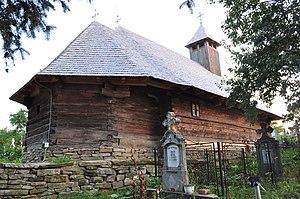
Berghin est une commune située dans le județ d'Alba en Roumanie. Elle possède une population de 1 893 habitants et est composée de quatre villages: Berghin, Ghirbom, Henig et de Straja.